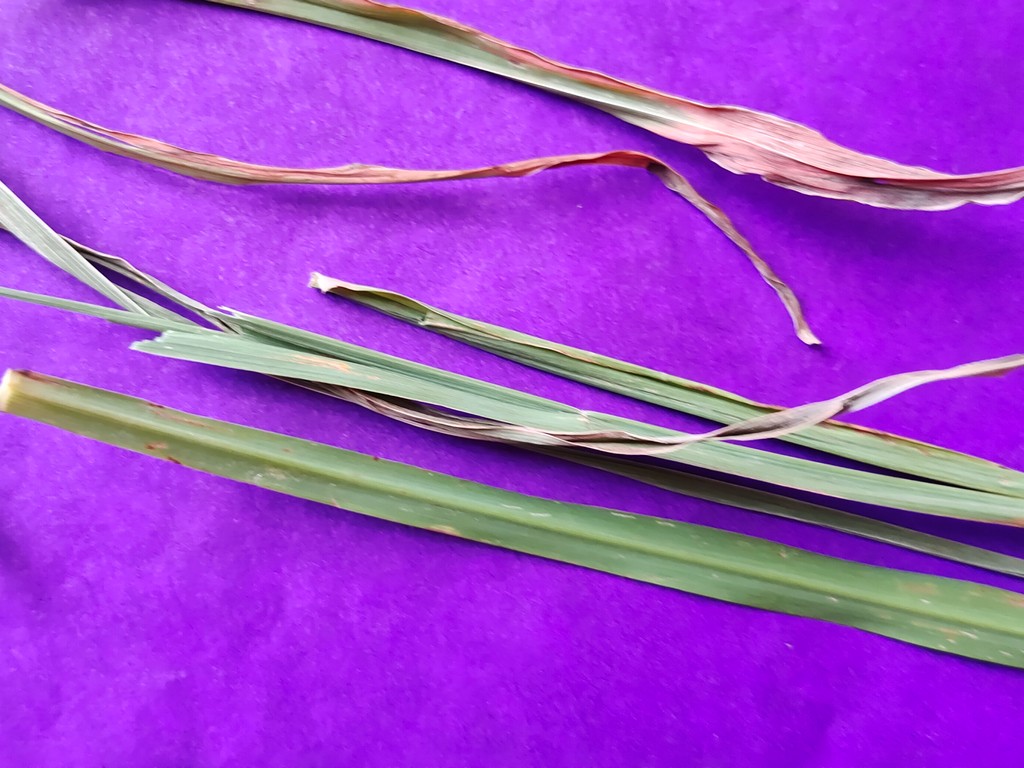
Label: Unhealthy